Stephen Rea

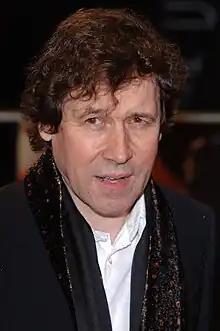
Stephen Rea in 2010

Rea came to international attention when he was nominated for the Academy Award for Best Actor for Irish film-maker Neil Jordan's film "The Crying Game" in 1992. He is a frequent collaborator with Jordan, starring in his other films "Interview with the Vampire" (1994), "Michael Collins" (1996), "The End of the Affair" (1999), "Breakfast on Pluto" (2005), and "Greta" (2018).